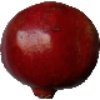
Label: pomegranate